Airmadidi

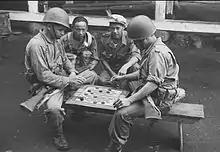
Reserves play a board game in Airmadidi (1949)

Airmadidi is the capital of the North Minahasa Regency, North Sulawesi, Indonesia. Airmadidi is home to Universitas Klabat (Klabat University). There is also a well-known Airmadidi market.